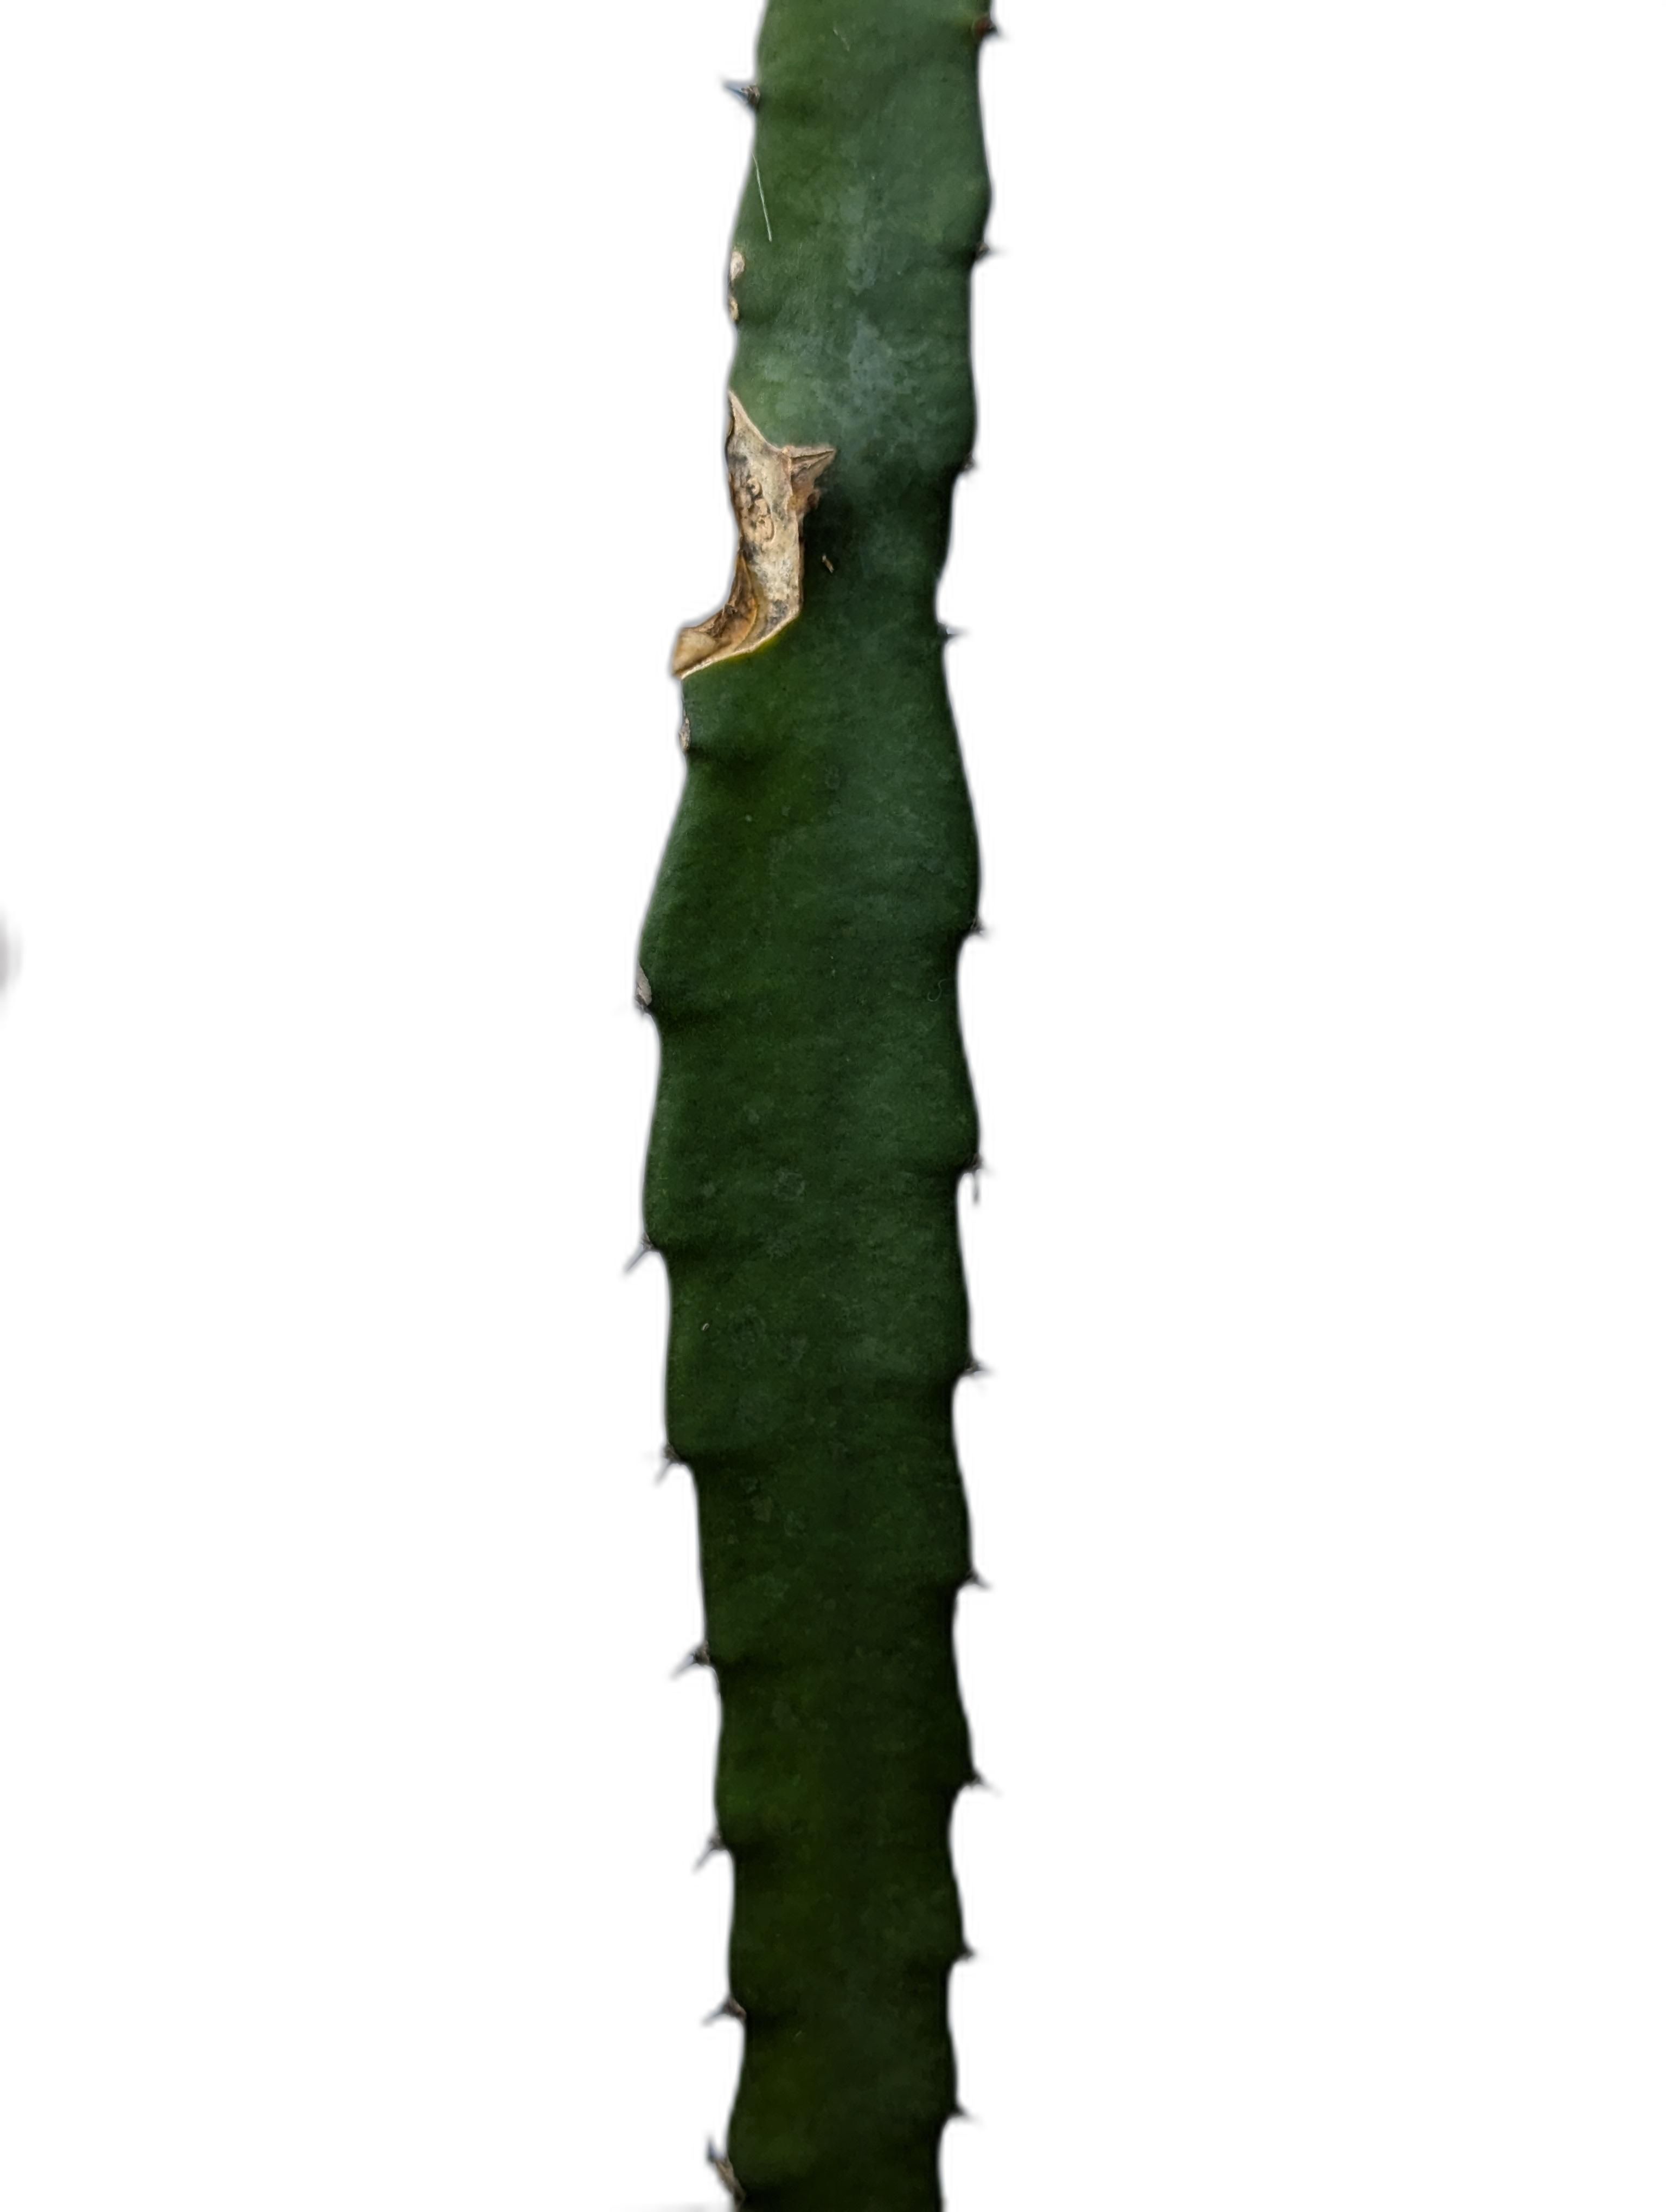
Label: Good leaf